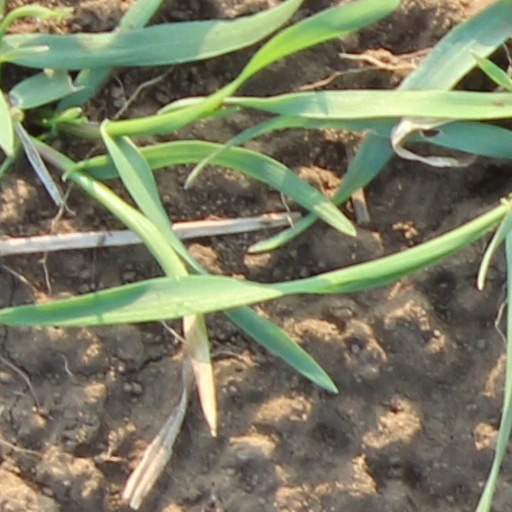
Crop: wheat